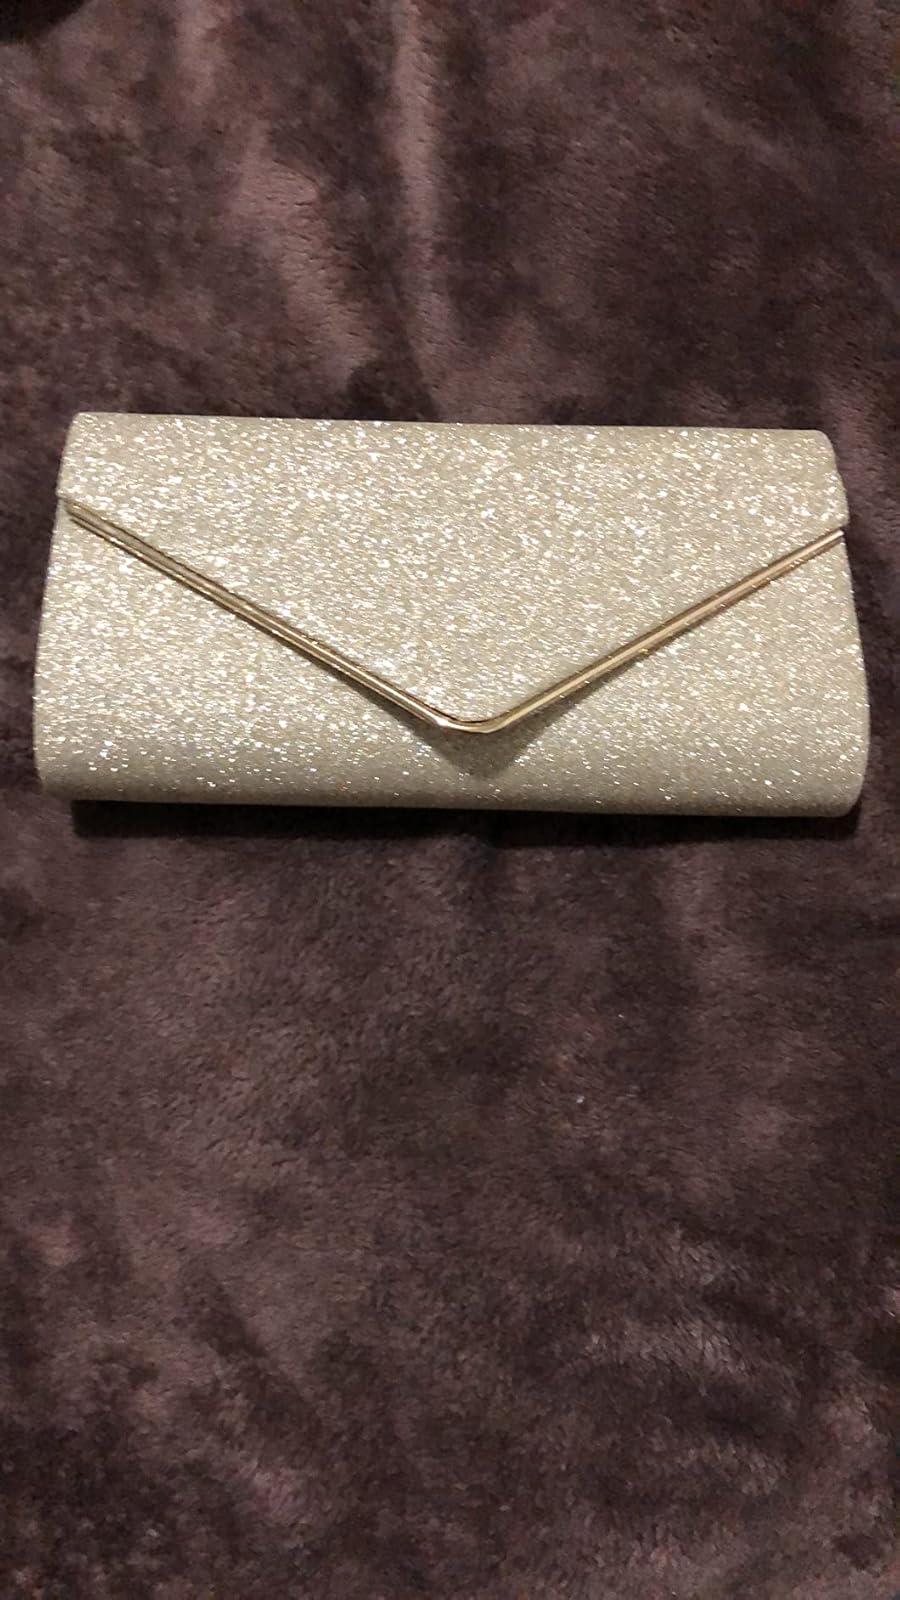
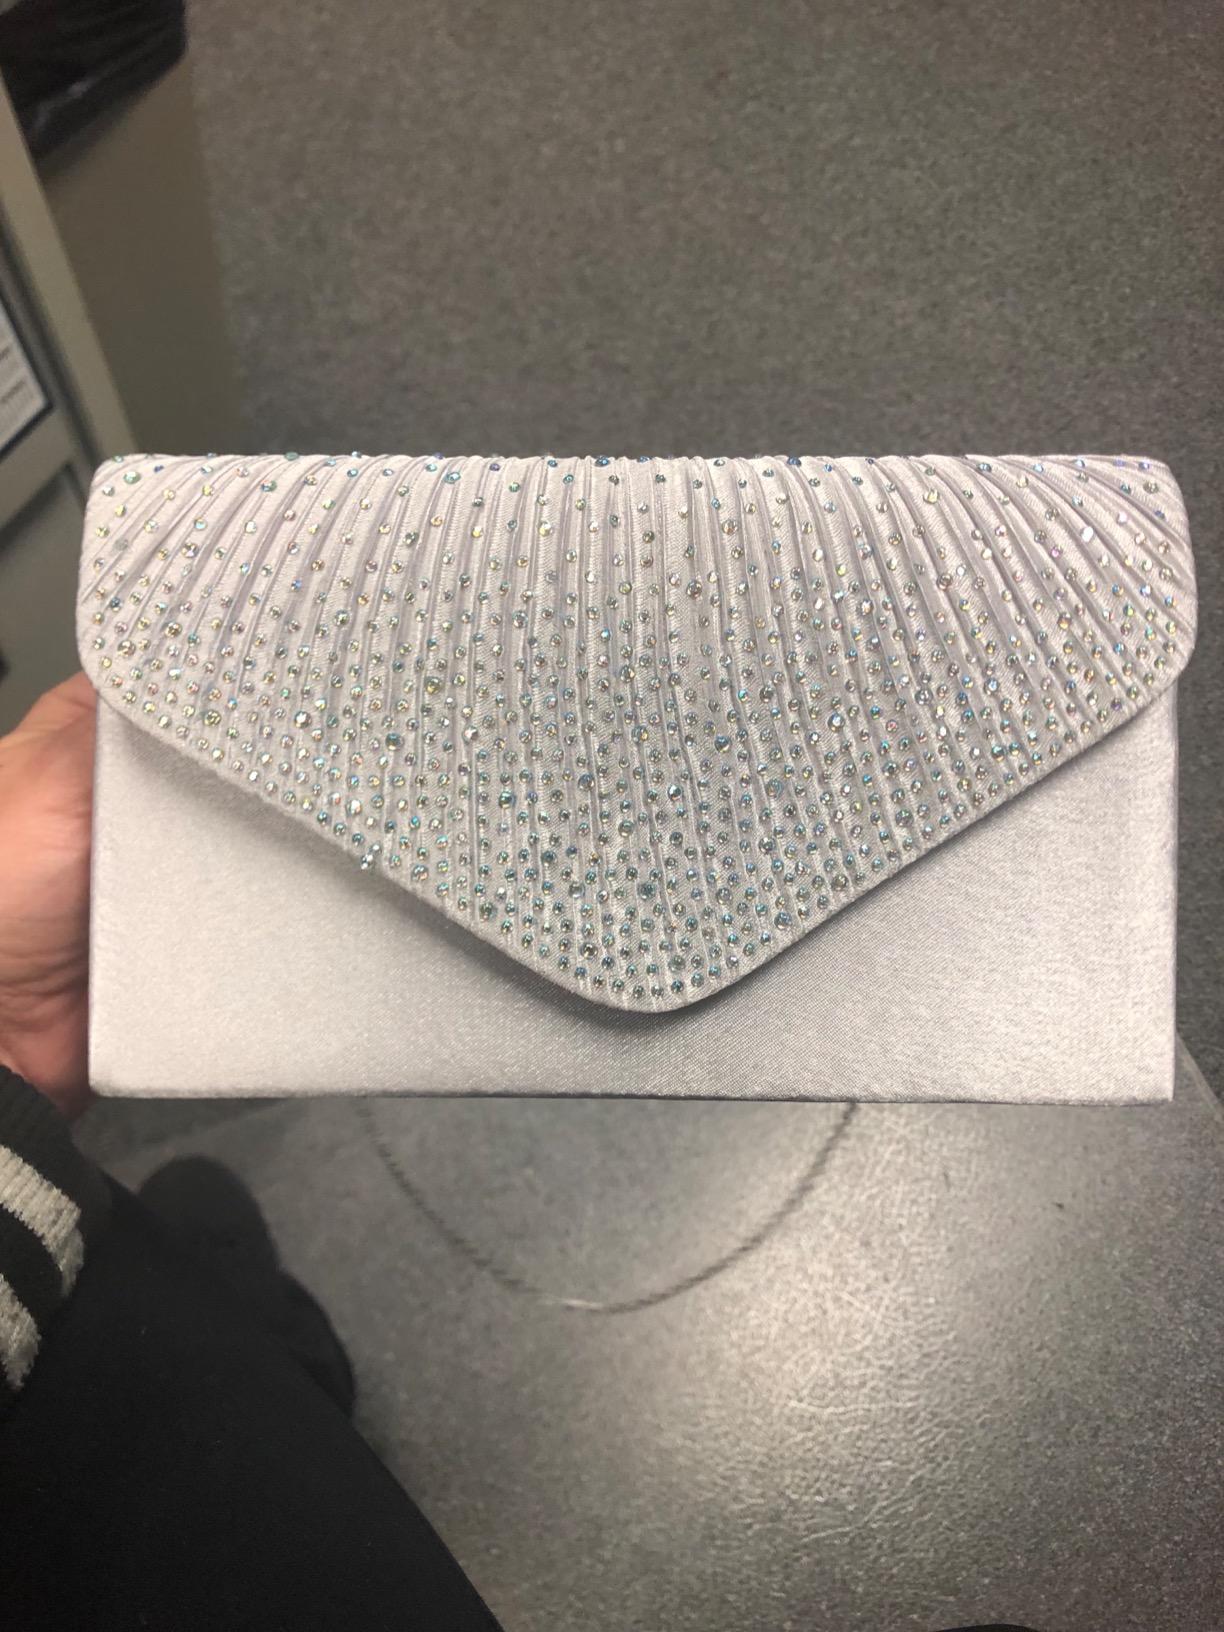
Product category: accessories_handbag
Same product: no